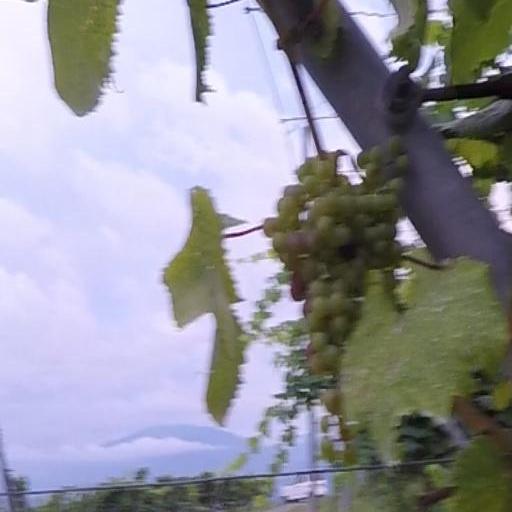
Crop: grape